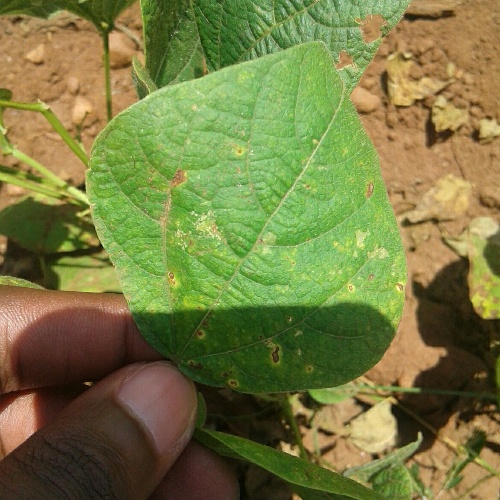
Leaf condition: bean_rust